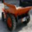
Label: truck